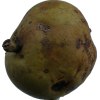
Label: pear